Bomber (2009 film)

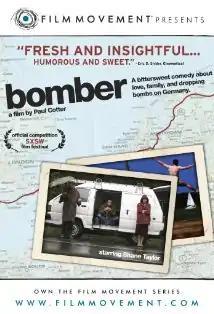
Theatrical release poster

Bomber is a 2009 British comedy-drama film directed and written by Paul Cotter and starring Shane Taylor, Benjamin Whitrow, and Eileen Nicholas. The plot is about an 83-year-old man returning to Germany for a long-planned journey of atonement.